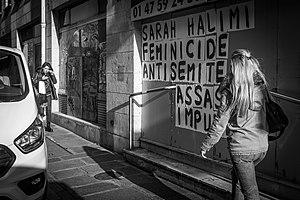
Collage pour Sarah Halimi à Paris rue des Deux-Ponts février 2020
L'affaire Sarah Halimi concerne le meurtre d'une femme juive à Paris en avril 2017 et le traitement policier, judiciaire et médiatique de l'enquête qui s'est ensuivi.